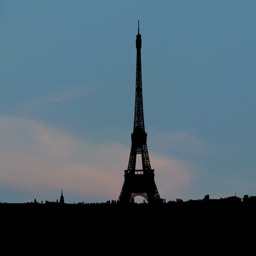
tower is the most recognizable landmark .